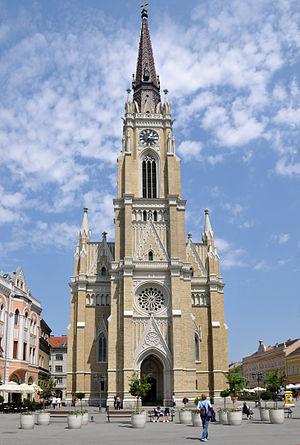
L'église du Nom-de-Marie de Novi Sad est une église catholique située à Novi Sad, la capitale de la province de Voïvodine en Serbie, dans la municipalité urbaine de Stari grad.